Plymouth Slingshot

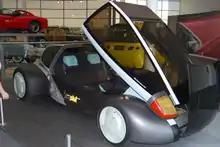
Slingshot's pivoting canopy.

Slingshot is finished in charcoal, black, and pearl white paint. It features a canopy that swings upwards to open.